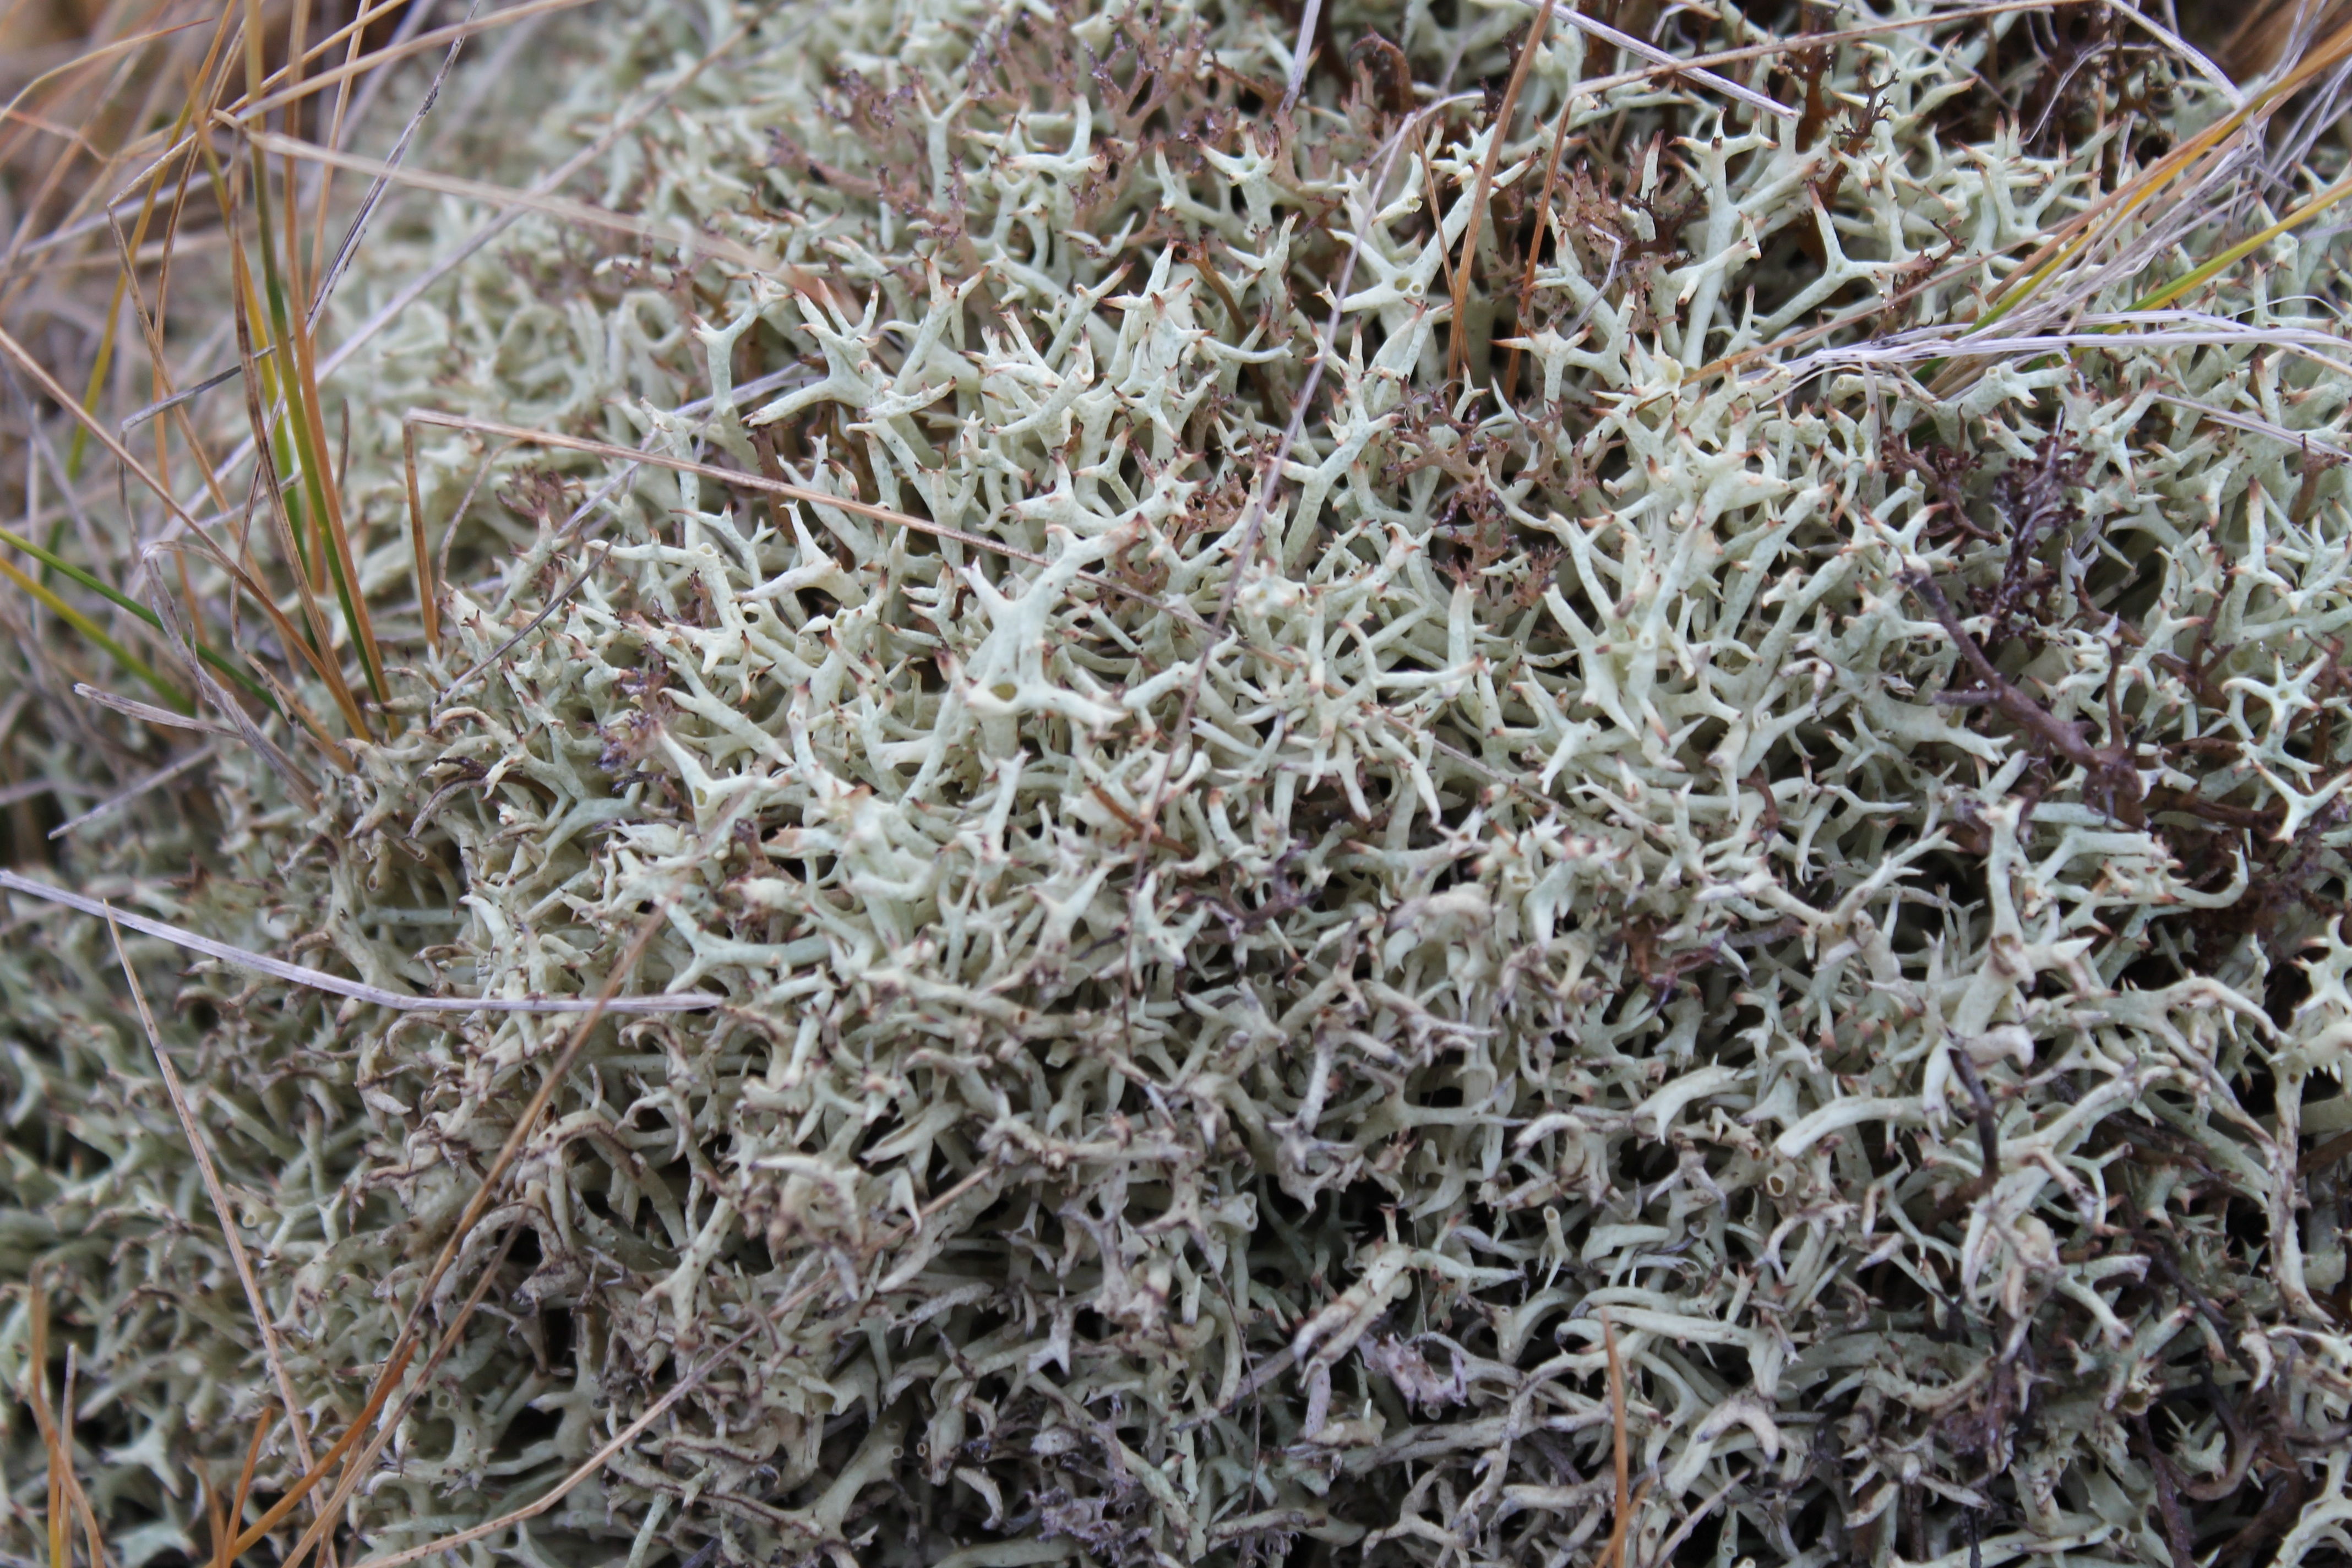
grass, branch, plant, leaf, flower, frost, moss, bush, seaweed, flora, weave, shrub, scandinavia, tundra, flowering plant, taiga, air pollution, grass family, land plant, thorns spines and prickles